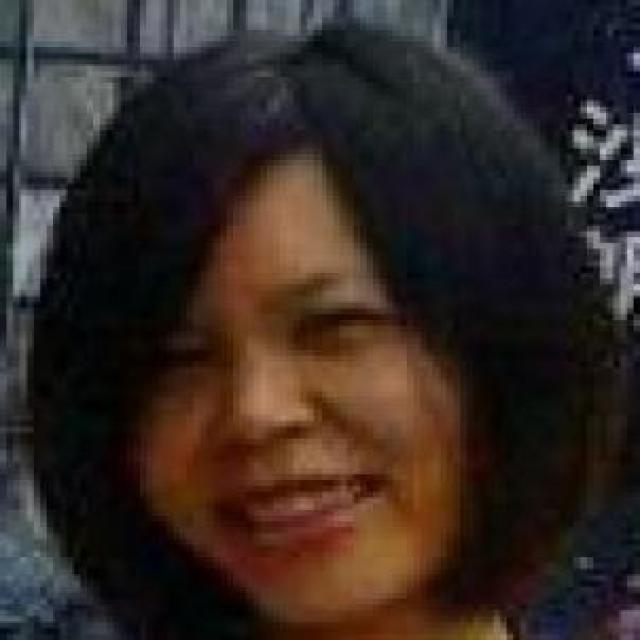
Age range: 21-44